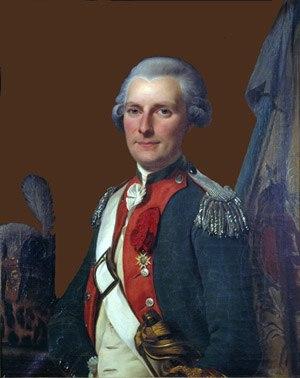
Charles Henri Louis de Machault d'Arnouville, dit le « chevalier de Machault », puis le « comte d'Arnouville », était un militaire français.
Le château de Thoiry est un château de la Renaissance situé à Thoiry dans le département des Yvelines, à une cinquantaine de kilomètres à l'ouest de Paris.